Howard Moody

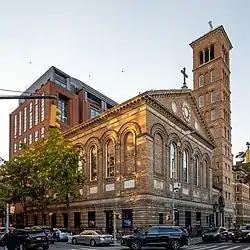
Judson Memorial Church

Born in 1921 in Dallas, Texas, Moody attended Baylor University, served in the United States Marine Corps during World War II, and received degrees from what is now the University of California, Santa Barbara and Yale Divinity School. He was ordained as an American Baptist at Judson Memorial Church in New York City, and was a pastor there from 1957 to 1992.